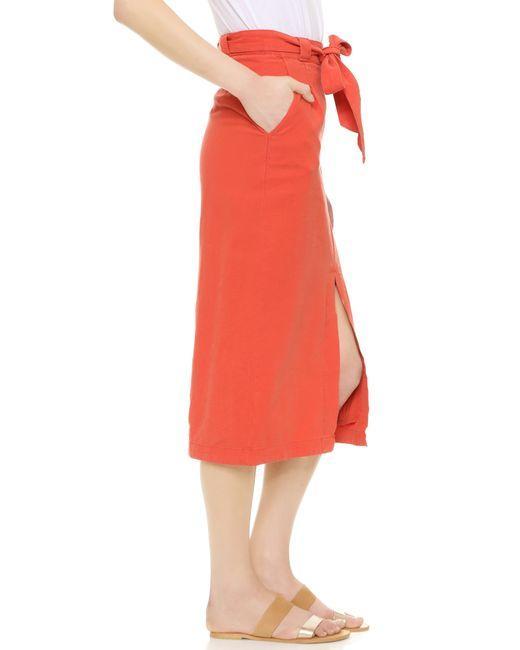
Orangefarbener Slim Fit Rock für Damen